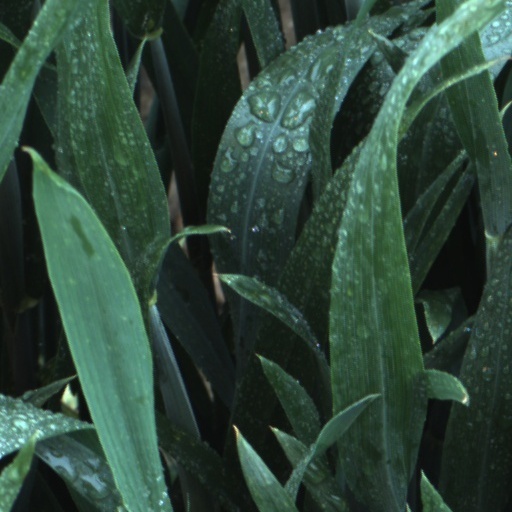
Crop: wheat